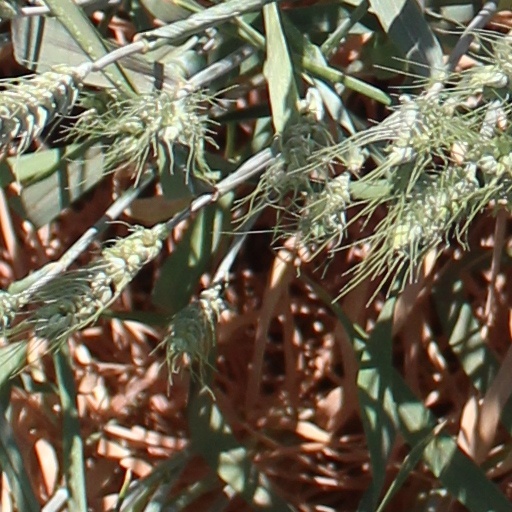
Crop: wheat